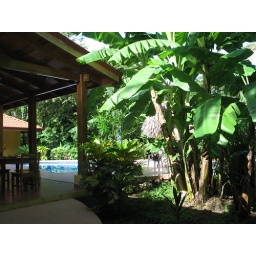
Banana plant in front of Master Suite bedroom 2